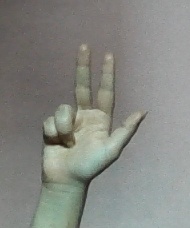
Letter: al